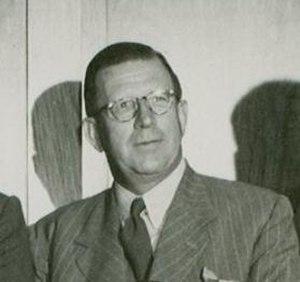
Le Parti national est un parti politique d'Afrique du Sud fondé en 1914 et dissous en 2005. Il fut connu également sous plusieurs autres appellations successives comme Parti national purifié, Parti national réunifié et enfin Nouveau Parti national.
L'élection présidentielle sud-africaine de 1967 a opposé Theophilus Dönges au major Pieter Voltelyn Graham van der Byl. Conformément à la constitution sud-africaine de 1961, ce sont les parlementaires qui désignent celui qui exercera les fonctions protocolaires de président de la république d'Afrique du Sud.
Theophilus Ebenhaezer Dönges est un avocat et un homme d'État afrikaner d'Afrique du Sud. Il fut membre du Parti national et de l'Afrikaner Broederbond, député de Fauresmith puis de Worcester, ministre de l'Intérieur dans les gouvernements de Daniel François Malan et JG Strijdom et ministre des finances dans les gouvernements d'Hendrik Verwoerd et de John Vorster. Il est élu président de l'État de la République d'Afrique du Sud en 1967 mais, victime d'une hémorragie cérébrale, n'a pas le temps de prêter serment et d'entrer en fonction.